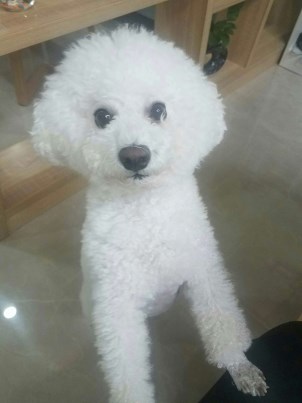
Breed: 3083-n000117-Bichon_Frise